Gomel

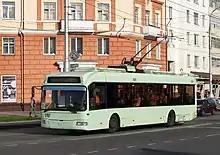
A trolleybus in the city centre in 2015

During World War II, Gomel was under German occupation from the 19th of August 1941 until the 26th of November 1943. The occupiers operated a prison, the Dulag 220 and Dulag 121 transit camps for prisoners of war, and forced labour camps for prisoners of war and civilians, part of whom were Jews.